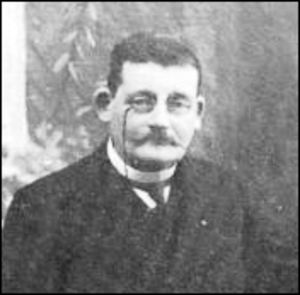
Les universités de Douai sont les trois institutions d'enseignement supérieur qui ont eu pour siège la ville de Douai dans les Pays-Bas espagnols puis en France. L'histoire de la première université de Douai s'étale de 1559 à 1795. Puis, de 1808 à 1815, et à nouveau de 1854 à 1887, Douai est le siège de nouvelles facultés qui sont finalement transférées à Lille en 1887 puis intégrées à la nouvelle université de Lille, établie en 1896. La devise « Universitas Insulensis Olim Duacensis » de l'université de Lille témoigne de cette filiation.